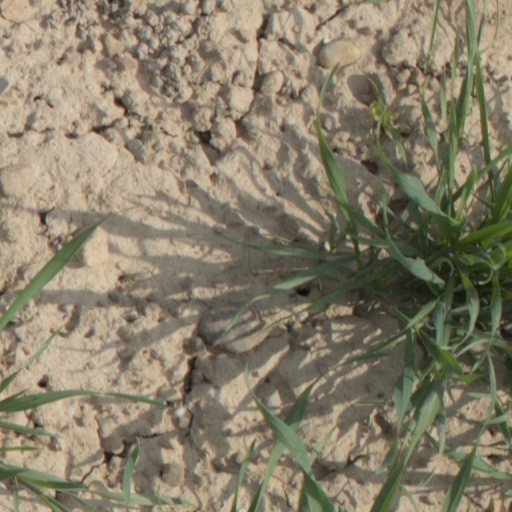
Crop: wheat